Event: Nepal Earthquake
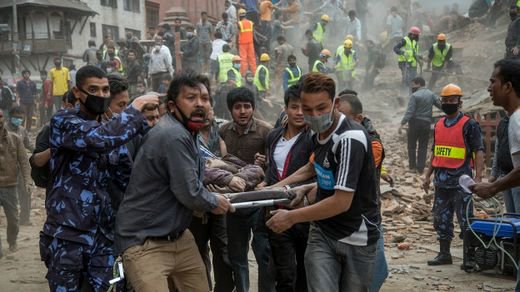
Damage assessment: damage